Tesla Model 3

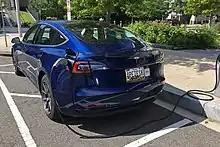
The Model 3 was the world's best selling plug-in electric car for three years in a row (2018 to 2020).

In 2013, design chief Franz von Holzhausen called the Model 3, "an Audi A4, BMW 3 Series, Mercedes-Benz C-Class type of vehicle that will offer everything: range, affordability, and performance" that is targeted toward the mass market. While technology developed for Tesla's earlier Model S sedan was used in the Model 3, it is 20% smaller than the Model S and has its own unique design.